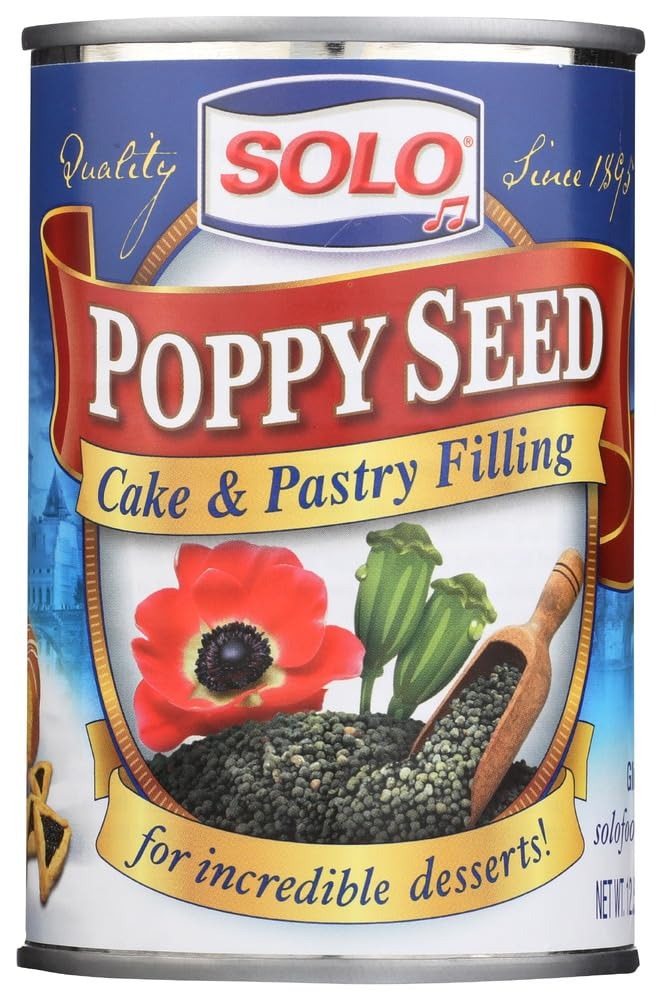
Item Name: Solo Poppy Seed Cake & Pastry Filling (12.5 oz ) Pack of 4
Bullet Point: This is a pack of 4 12.5 ounce cans of Solo Poppyseed cake, pasty and pie filling.
Product Description: This is a 4-pack of Solo Poppy Seed pie filling. Each can contains 12.5 ounces.
Value: 50.0
Unit: Ounce

Price: 10